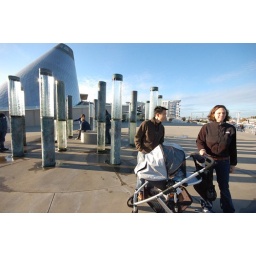
Chilling near some towers of water